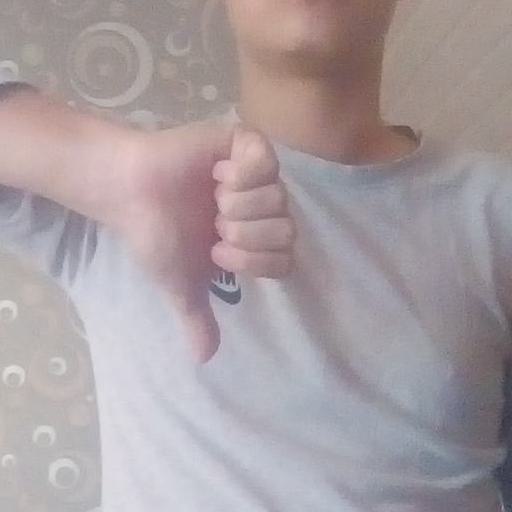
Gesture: dislike